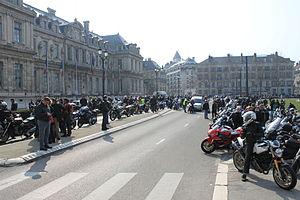
La Fédération française des motards en colère est une association loi de 1901 destinée à fédérer les usagers des véhicules motorisés à deux ou trois roues. Son objectif est de développer la pratique de ce moyen de transport et de défendre ses utilisateurs. Elle agit dans le domaine de la sécurité routière en initiant des actions de communication, de prévention et de formation, ceci pour améliorer la connaissance du danger, la prise de conscience des différents usagers de la route ainsi que l'esprit de responsabilité et d’entraide des motards. Parmi ses moyens d’action, on peut noter l’organisation de journées de prévention, des campagnes d'affichage, la tenue de réunion périodique, l'organisation de manifestations ou de journées pédagogiques.